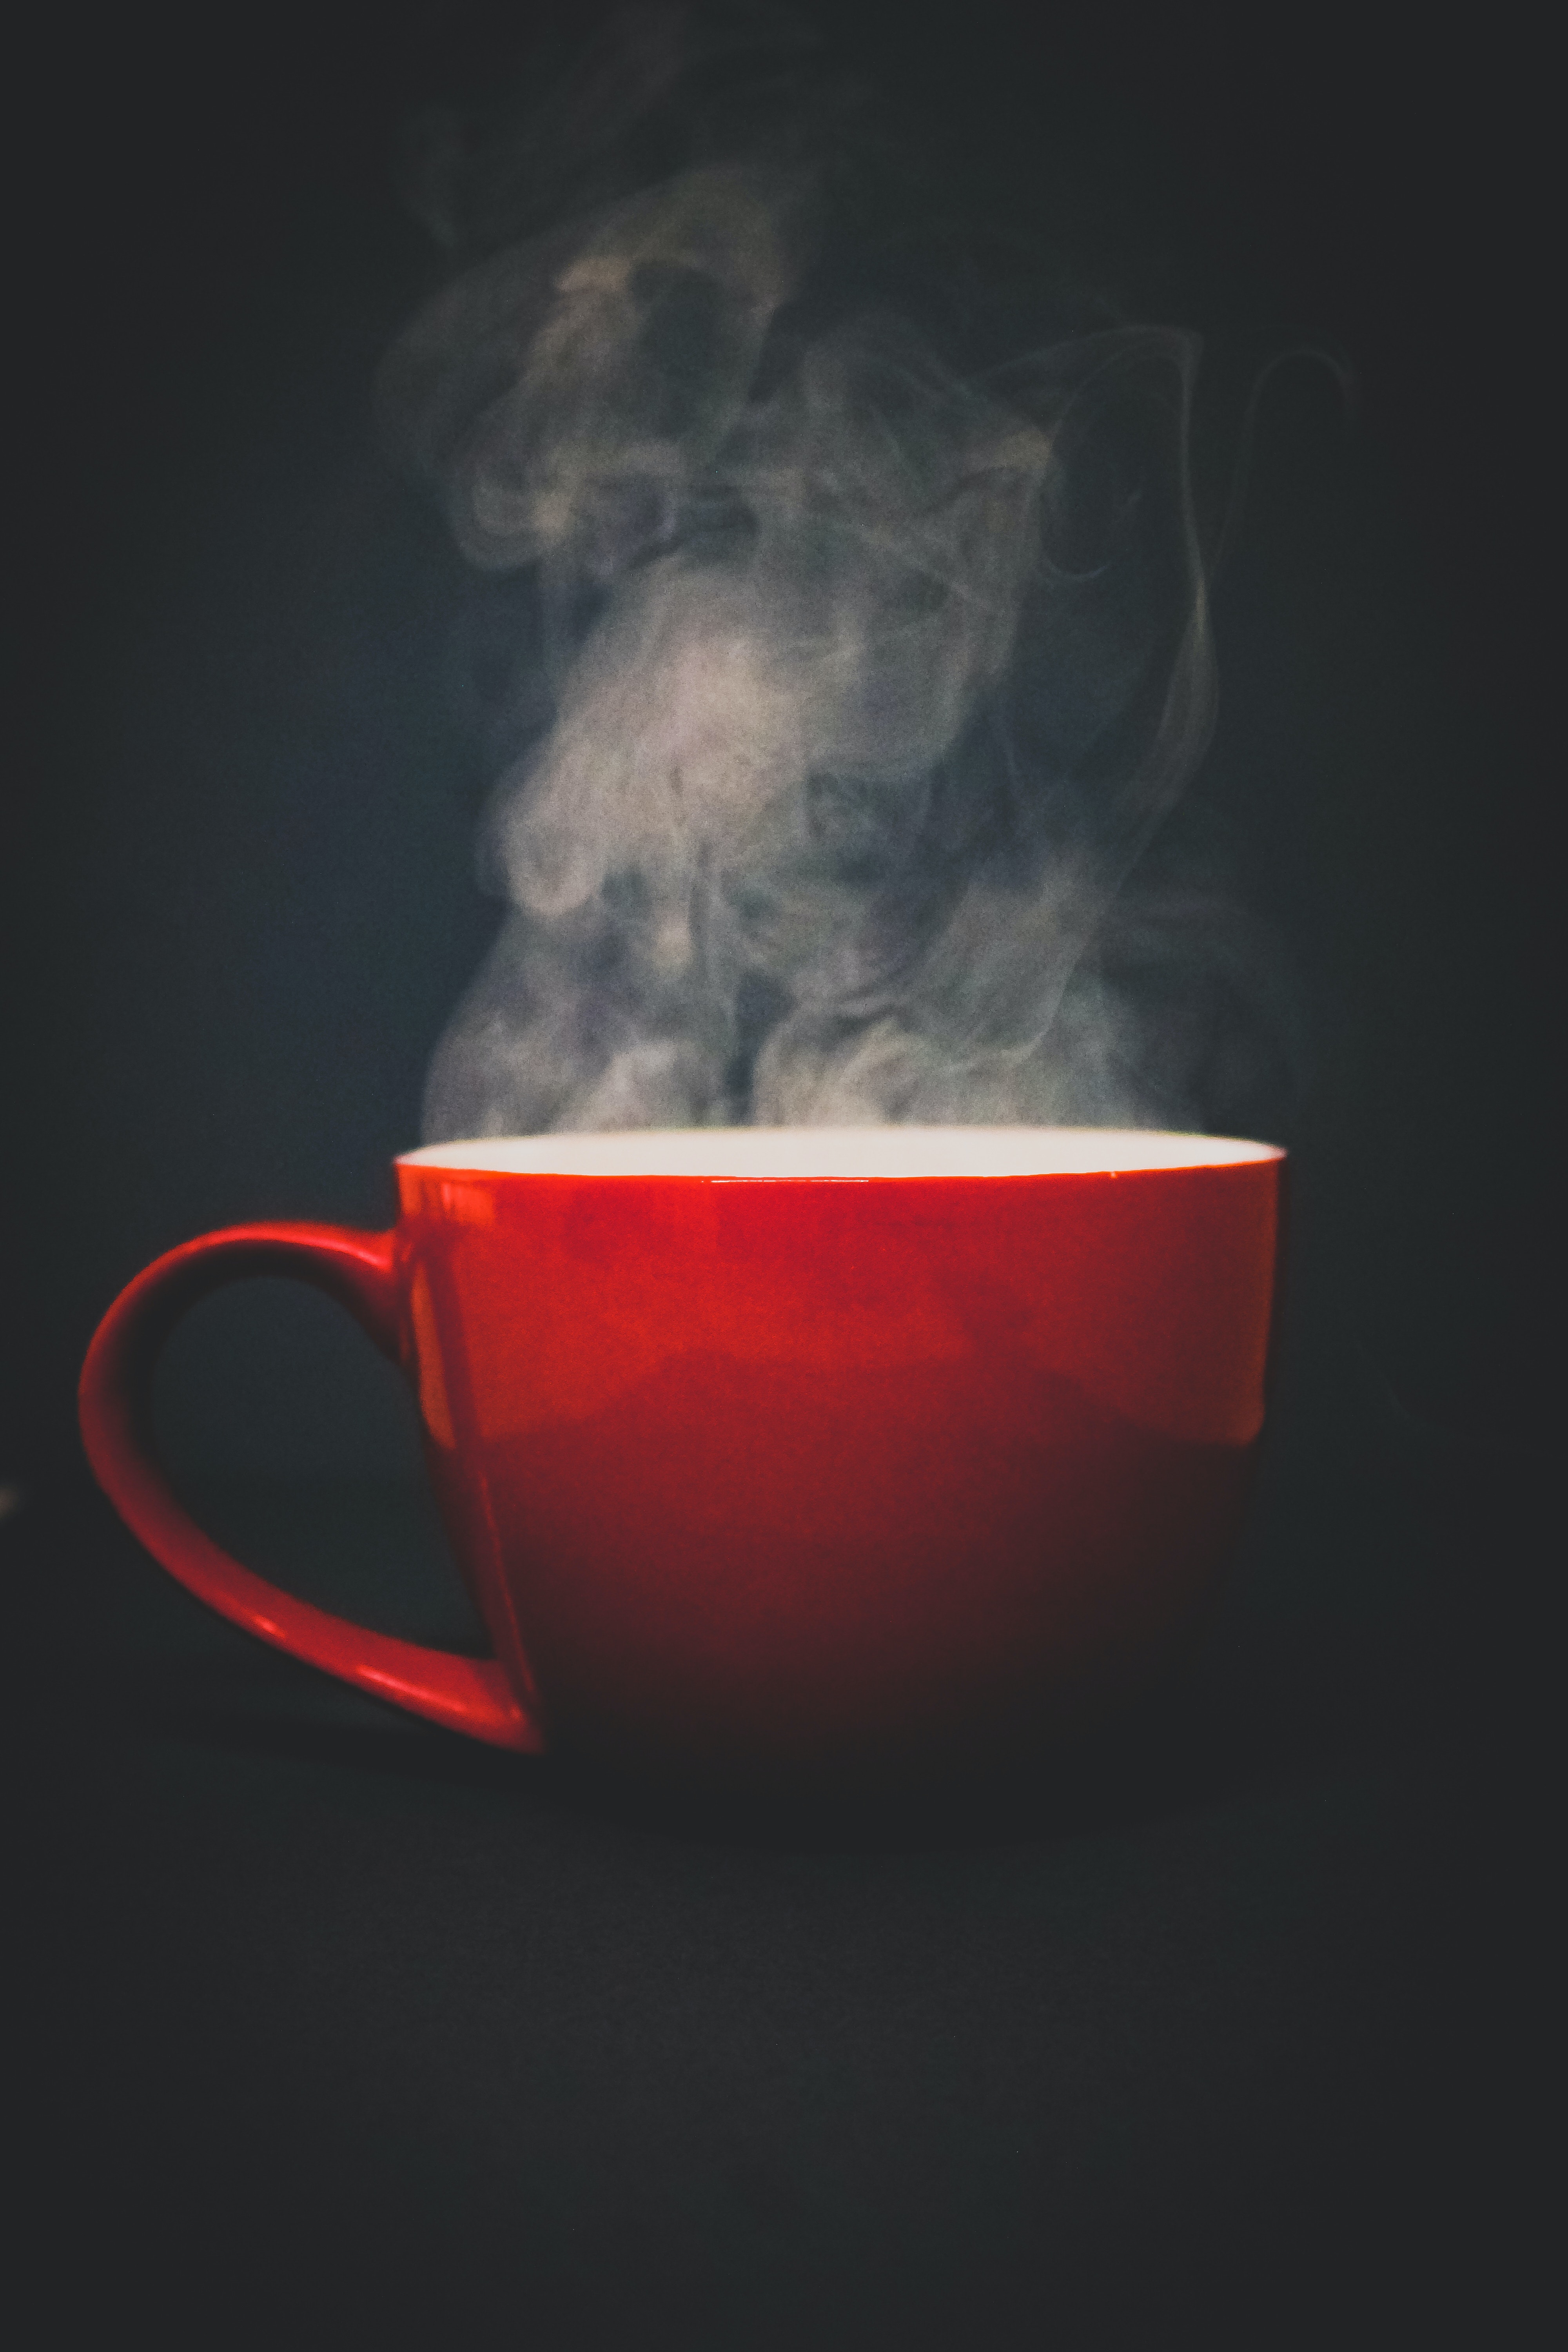
natural, tableware, drinkware, coffee cup, cup, serveware, dishware, gas, teacup, smoke, mug, darkness, event, art, drink, heat, sky, font, still life photography, porcelain, still life, cloud, circle, magenta, visual arts